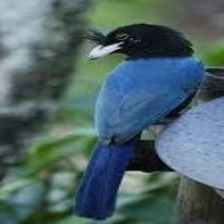
Species: AZURE JAY
Scientific name: CYANOCORAX CAERULEUS
ImageNet parent category: jay